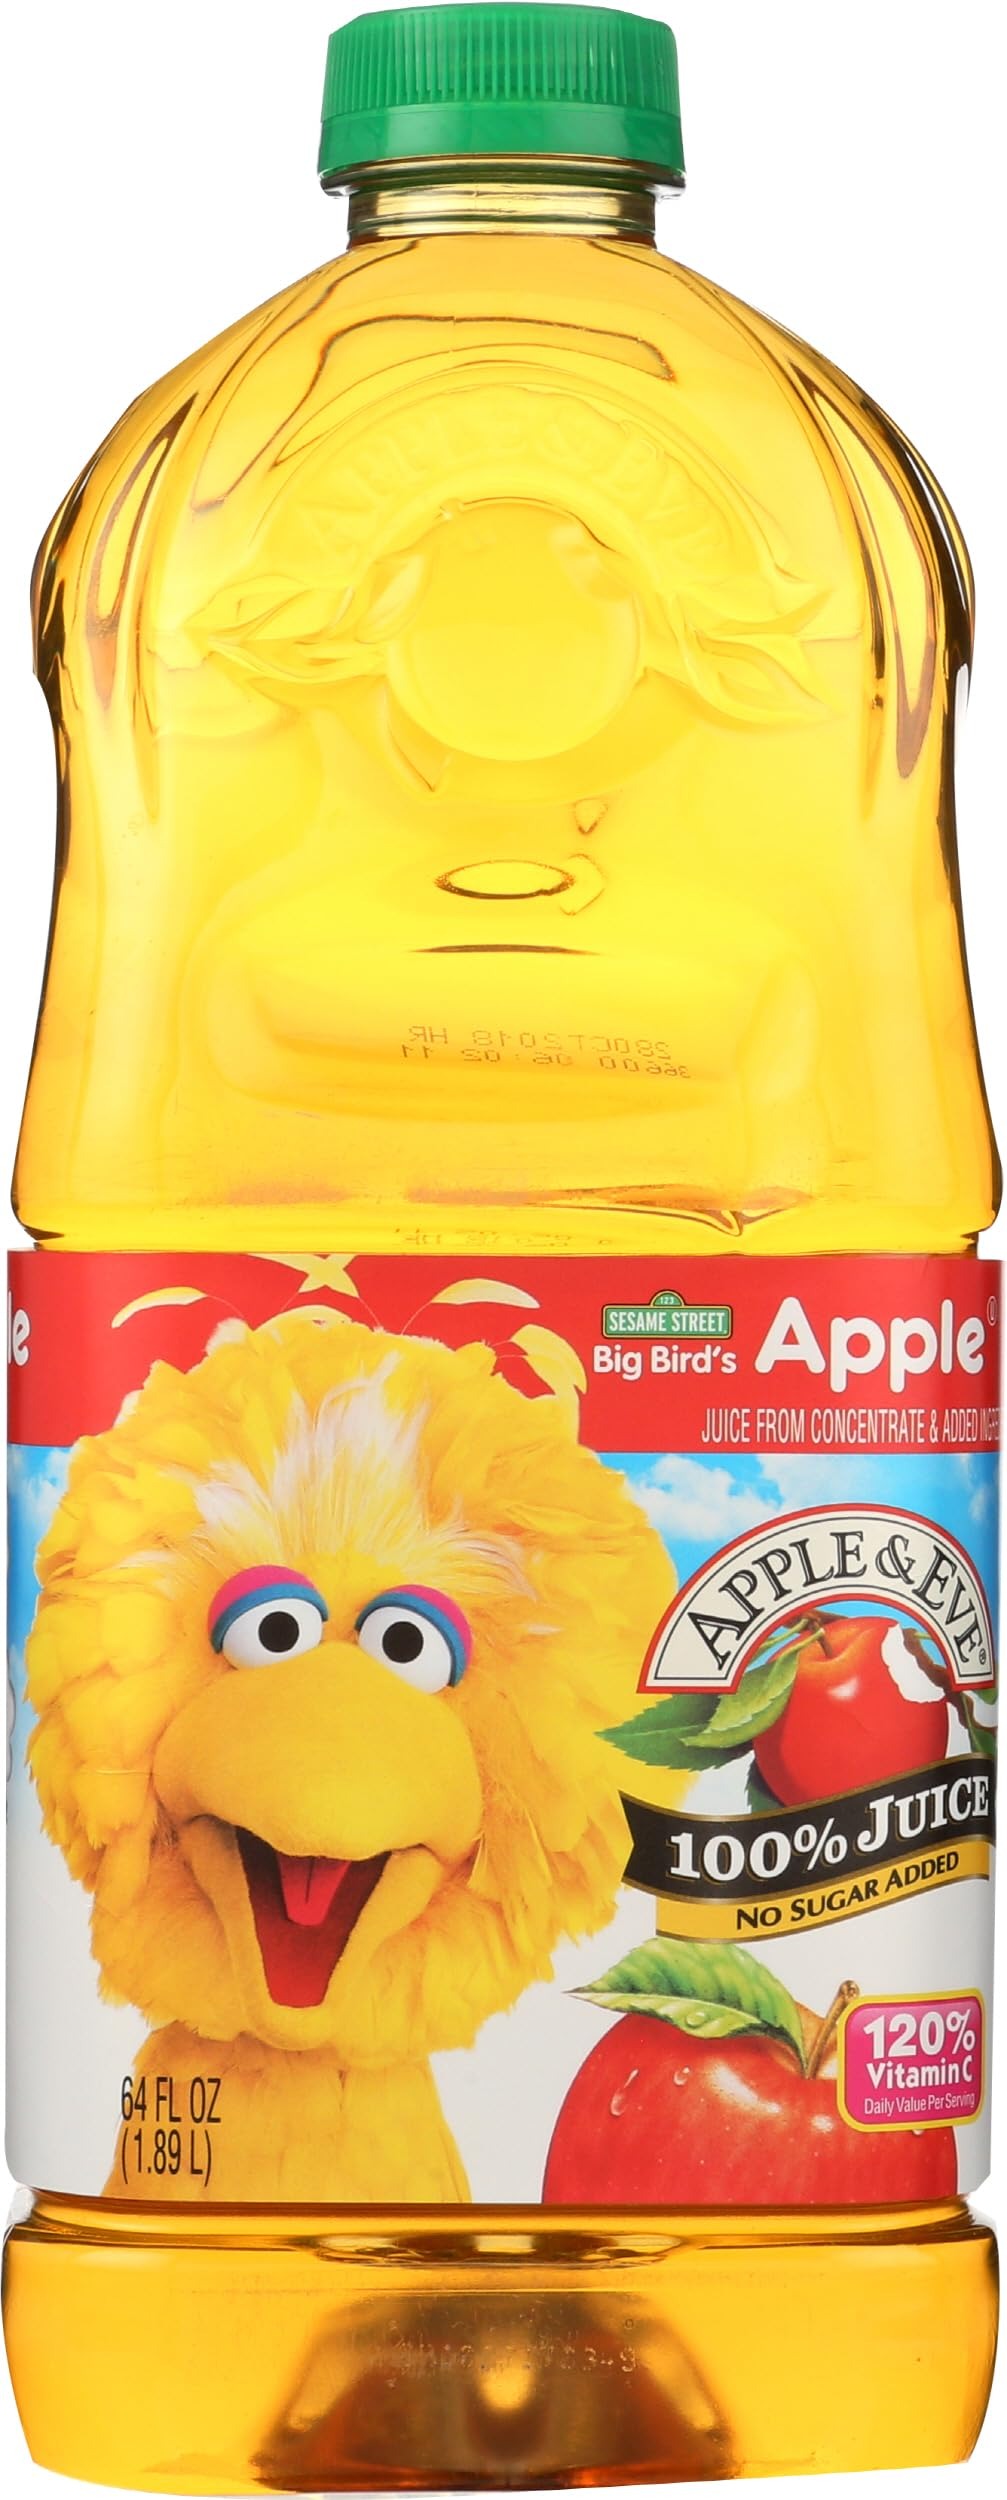
Item Name: Apple & Eve, Juice Apple Big Bird, 64 Fl Oz
Bullet Point 1: 100% juice
Bullet Point 2: Gluten-free
Bullet Point 3: One 64 fl oz bottle of Apple & Eve sesame street big bird apple juice
Product Description: Apple & eve sesame street big bird apple juice is made with ingredients like 100% apple juice. Each 64 fl oz bottle contains 8 servings of about 8 fl oz each. Each serving has 110 calories and 120% of vitamin c daily value. Our from-concentrate apple juice is pasteurized and contains no added sugar.
Value: 64.0
Unit: Fl Oz

Price: 9.14